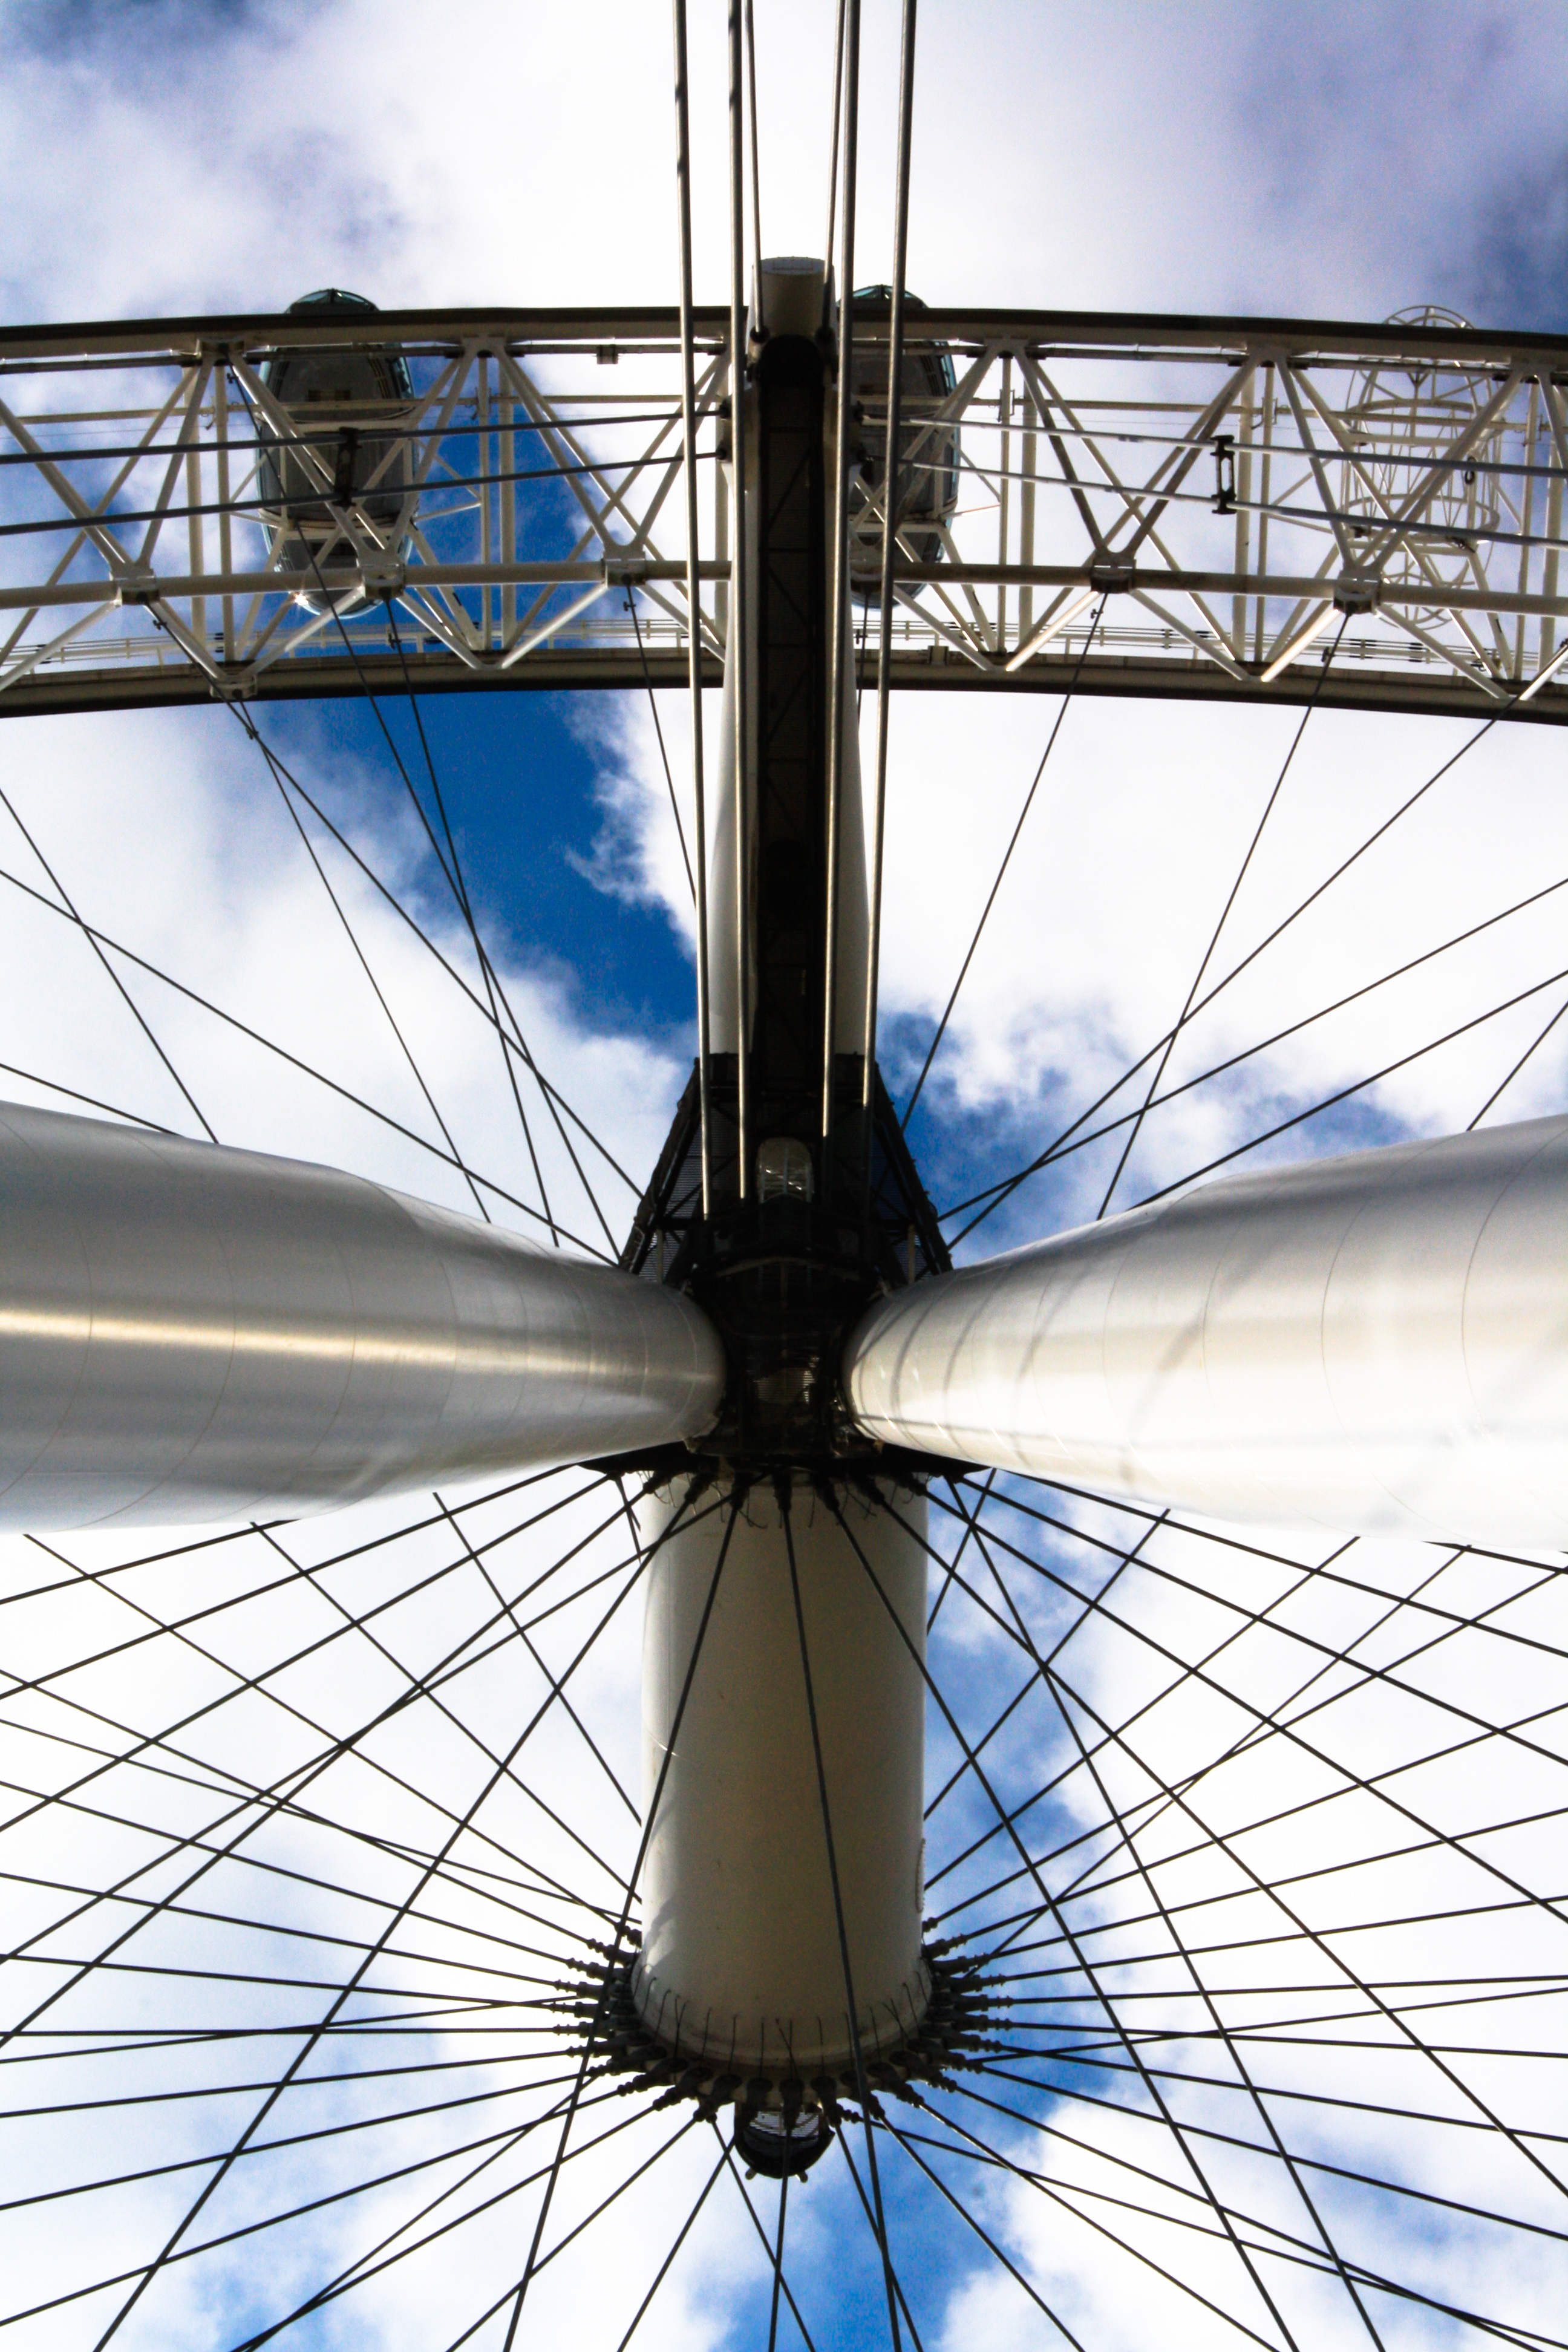
windmill, wind, city, line, vehicle, tower, mast, london eye, blue, attraction, electricity, energy, london, sail, symmetry, transmission tower, electrical supply, electronics accessory, overhead power line, britain tourism